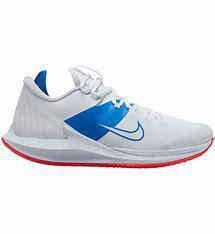
Brand: Nike
Model: Court Air Zoom Zero